Oboe

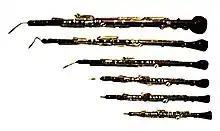
The members of the oboe family from top: heckelphone, bass oboe, cor anglais, oboe d'amore, oboe, and piccolo oboe

The standard oboe has several siblings of various sizes and playing ranges. The most widely known and used today is the cor anglais (English horn), the alto member of the family. A transposing instrument; it is pitched in F, a perfect fifth lower than the oboe. The oboe d'amore, the mezzo-soprano member of the family, is pitched in A, a minor third lower than the oboe. J.S. Bach made extensive use of both the oboe d'amore as well as the "taille" and oboe da caccia, Baroque antecedents of the cor anglais.